Roman naming conventions

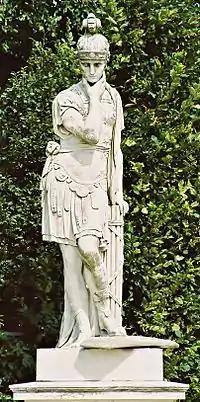
Quintus Fabius Maximus Verrucosus, surnamed "Cunctator". "Maximus" was the branch of the Fabia gens to which he belonged; "Verrucosus" was a personal cognomen referring to a wart above his upper lip; "Cunctator" a "cognomen ex virtute" referring to his delaying strategy against Hannibal. Statue at Schönbrunn Palace, Vienna

The cognomen, the third element of the "tria nomina", began as an additional personal name. It was not unique to Rome, but Rome was where the cognomen flourished, as the development of the gens and the gradual decline of the praenomen as a useful means of distinguishing between individuals made the cognomen a useful means of identifying both individuals and whole branches of Rome's leading families. In the early years of the Republic, some aristocratic Romans had as many as three cognomina, some of which were hereditary, while others were personal.